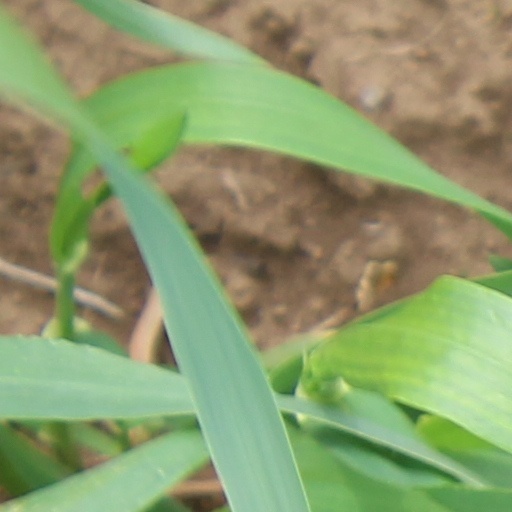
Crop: wheat